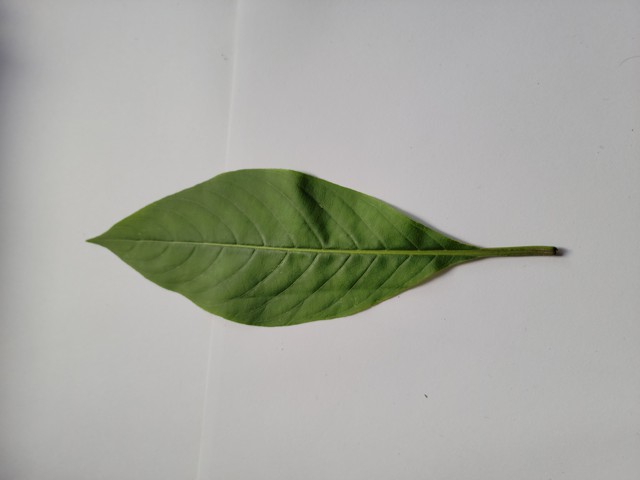
Plant: basok